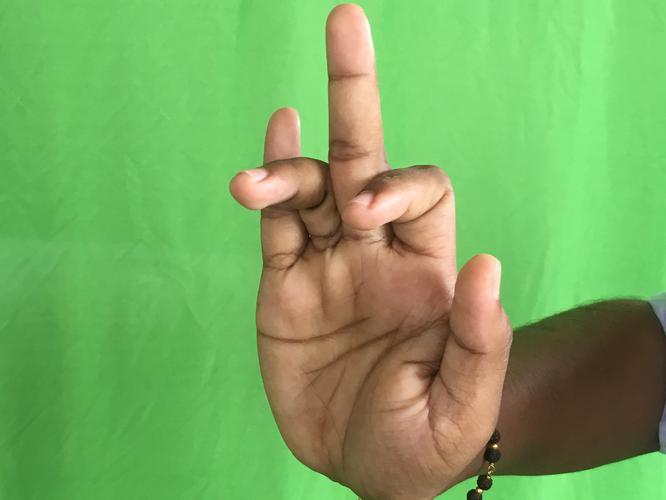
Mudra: Shukatundam
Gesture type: single_hand